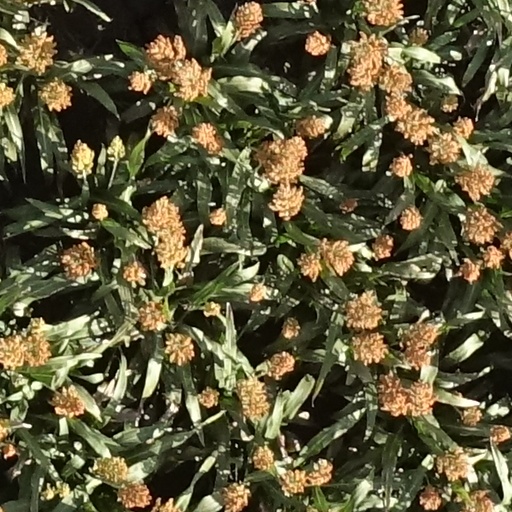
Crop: sorghum